City Temple, London

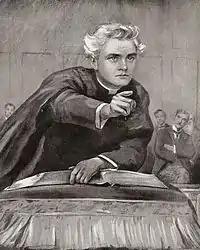
R. J. Campbell preaching in the City Temple in about 1903

As age began to tell on Parker, Reginald John Campbell, a Congregational minister in Brighton, was called in 1902 to act as his assistant. Shortly after his agreeing to this arrangement, Parker died suddenly. Parker had made it clear that it was his wish for Campbell to be his successor, and so Campbell was called.